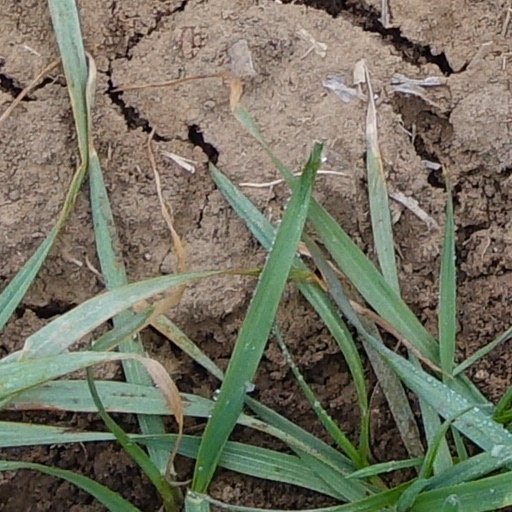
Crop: wheat